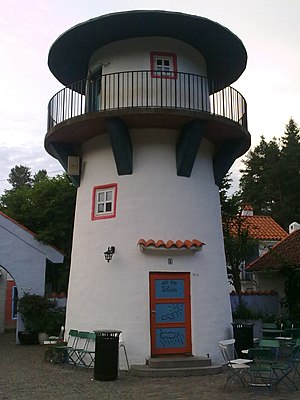
Folk og røvere i Kardemomme by / Figurer
Tårnet til Gamle Tobias (Kristiansand dyrepark)
Folk og røvere i Kardemomme by er en kendt børnebog fra 1955 af norske Thorbjørn Egner. Flere folkekære sange stammer fra den: bl.a. Røvervise og Papegøjen fra Amerika. Den danske udgave er oversat af Halfdan Rasmussen, og andenudgaven fra 1997 er pr. 2007 på 13. oplag. Bogen er desuden opført som skuespil og udgivet på LP og CD. I Kristiansand dyrepark i Norge er Kardemomme By opbygget efter anvisninger fra Thorbjørn Egner.